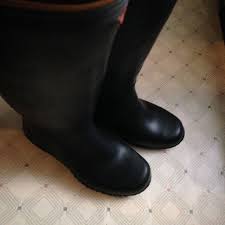
Waste category: shoes